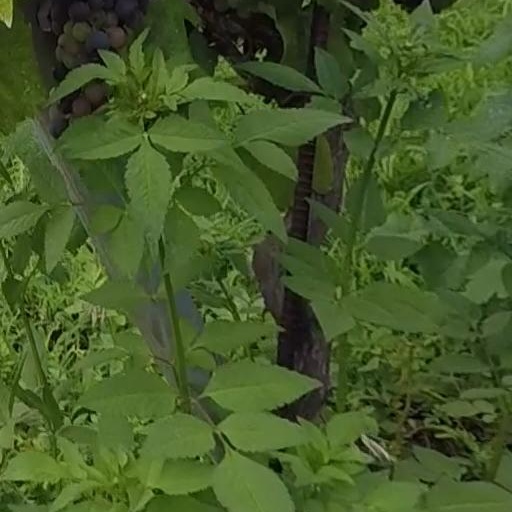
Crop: grape